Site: brandenburg
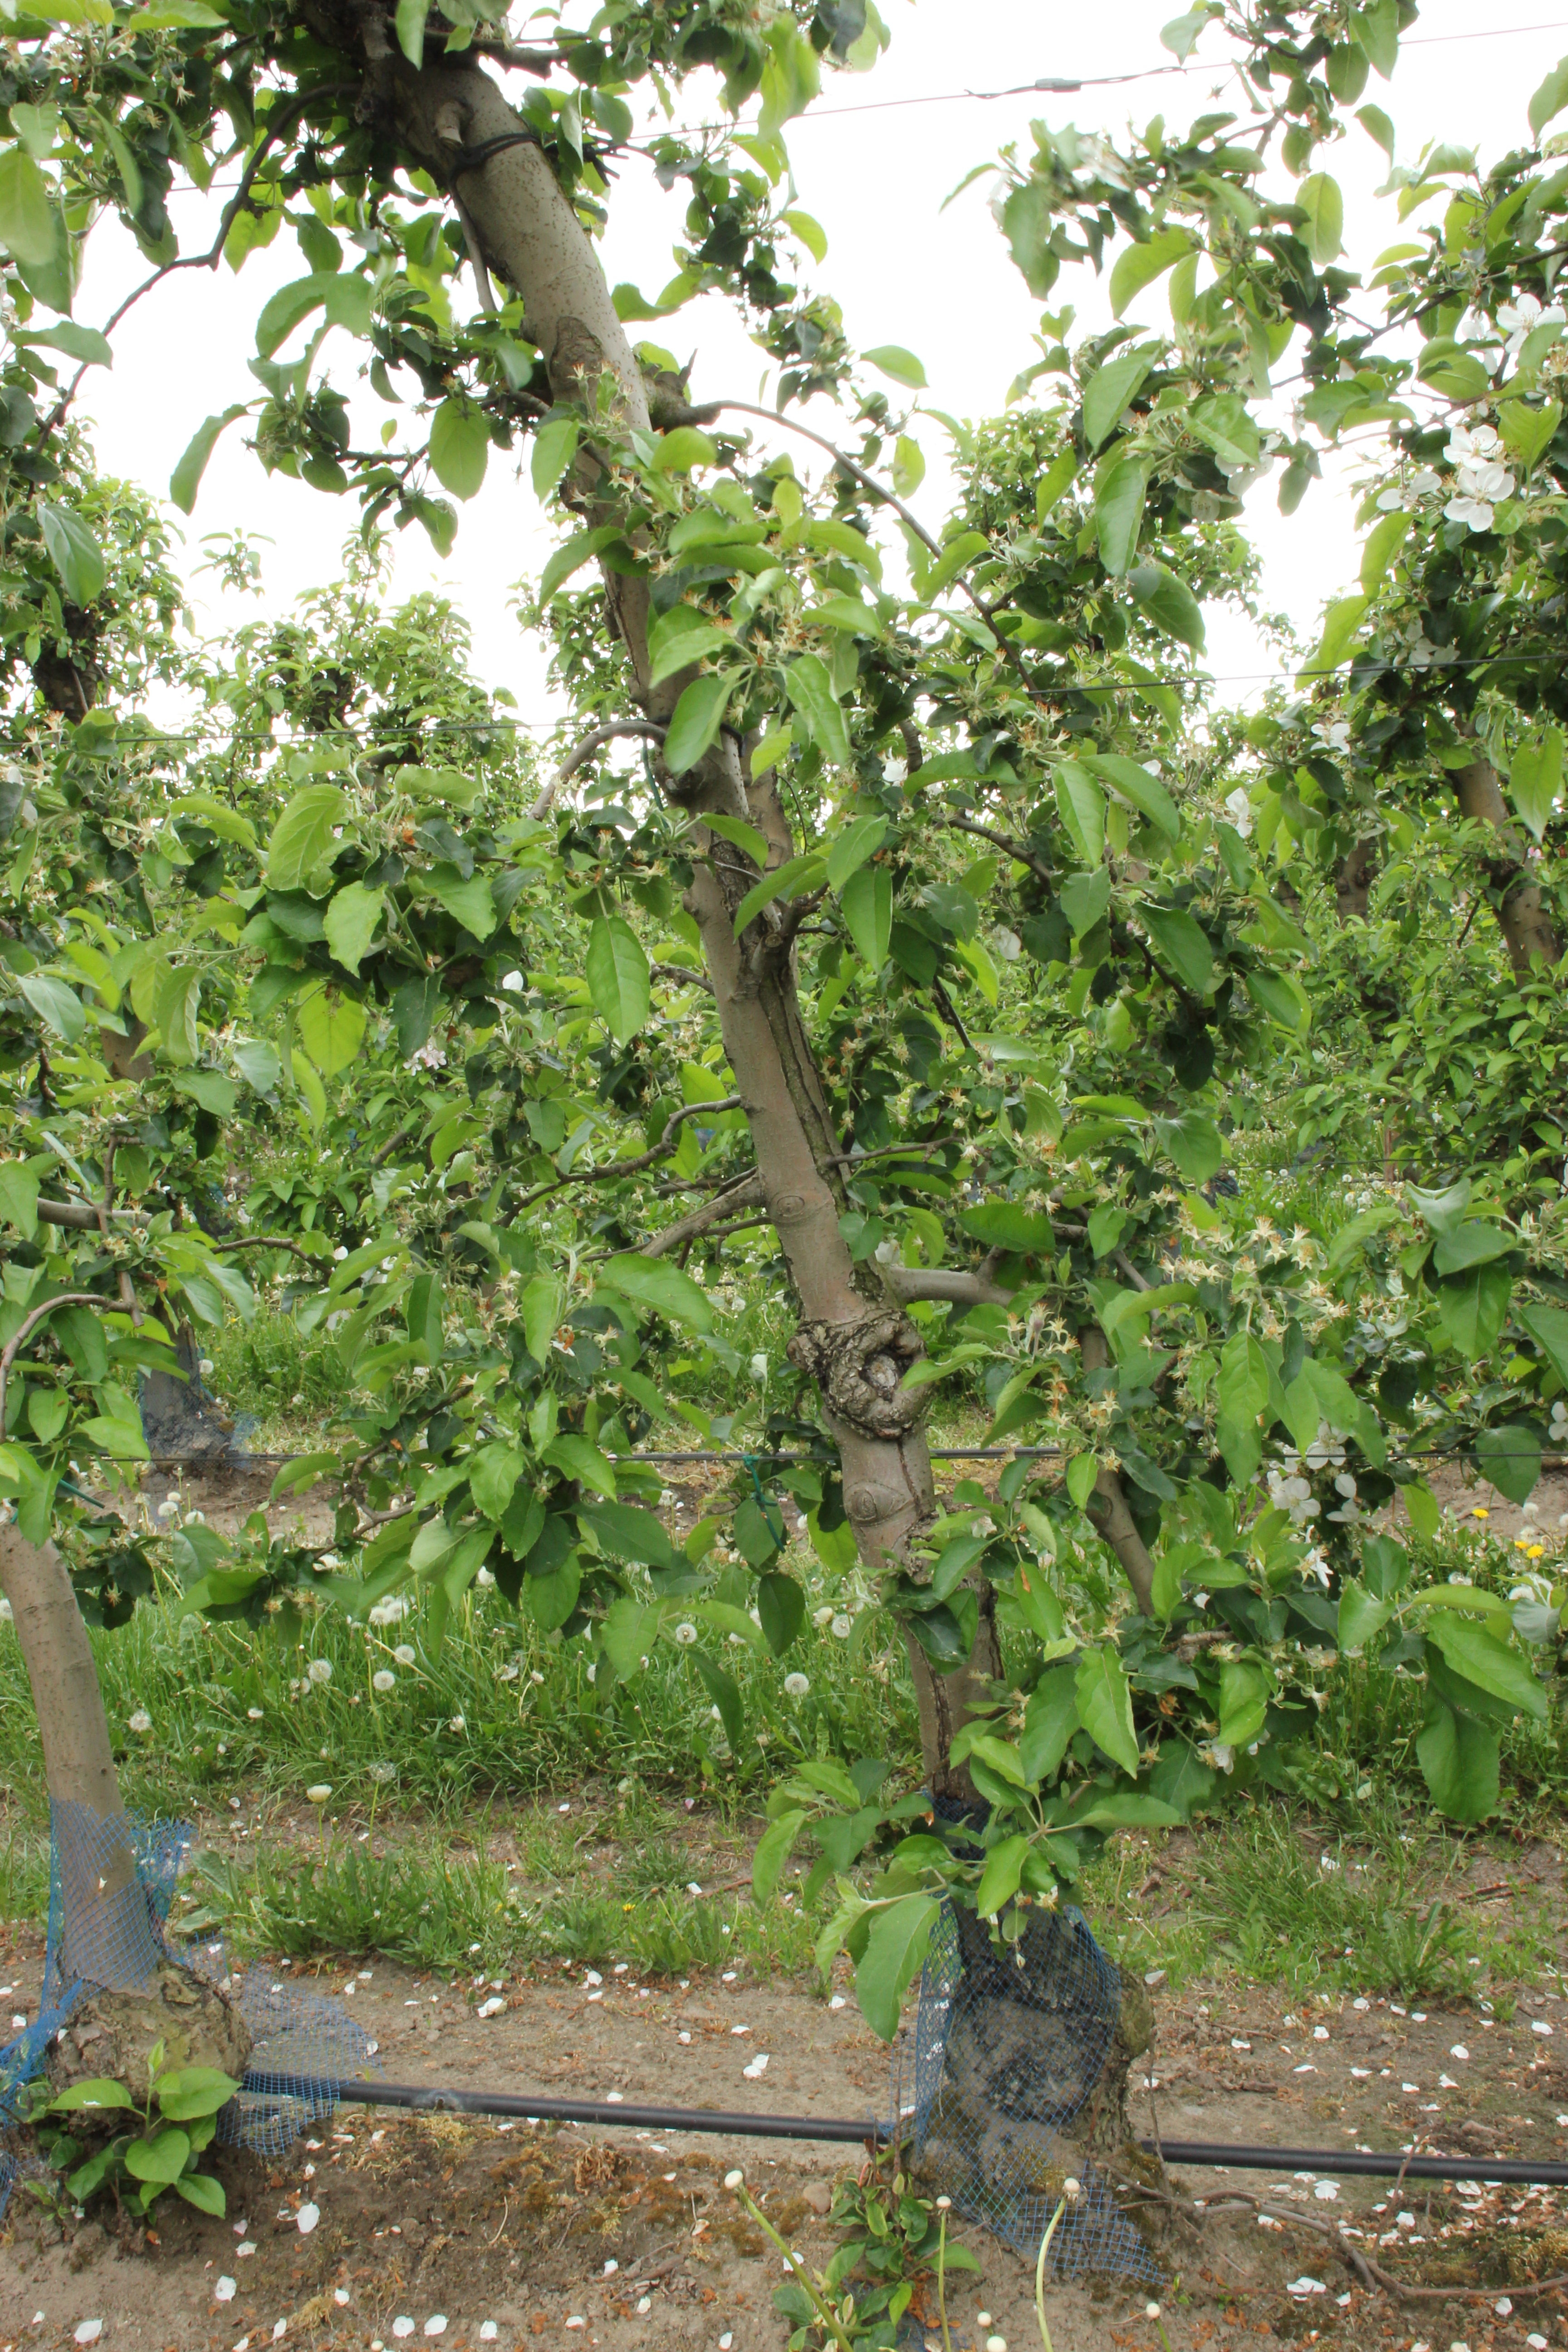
Growth stage (BBCH 67): Flowering